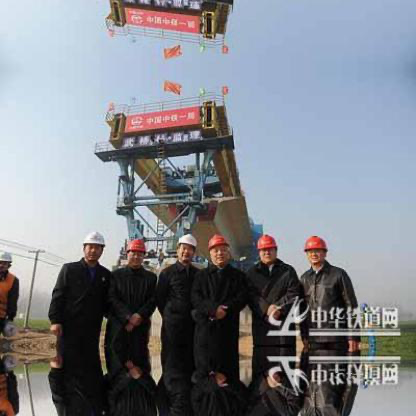
Objects in the image:
label: helmet
label: helmet
label: helmet
label: helmet
label: helmet
label: helmet
label: helmet